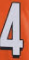
Number: 4